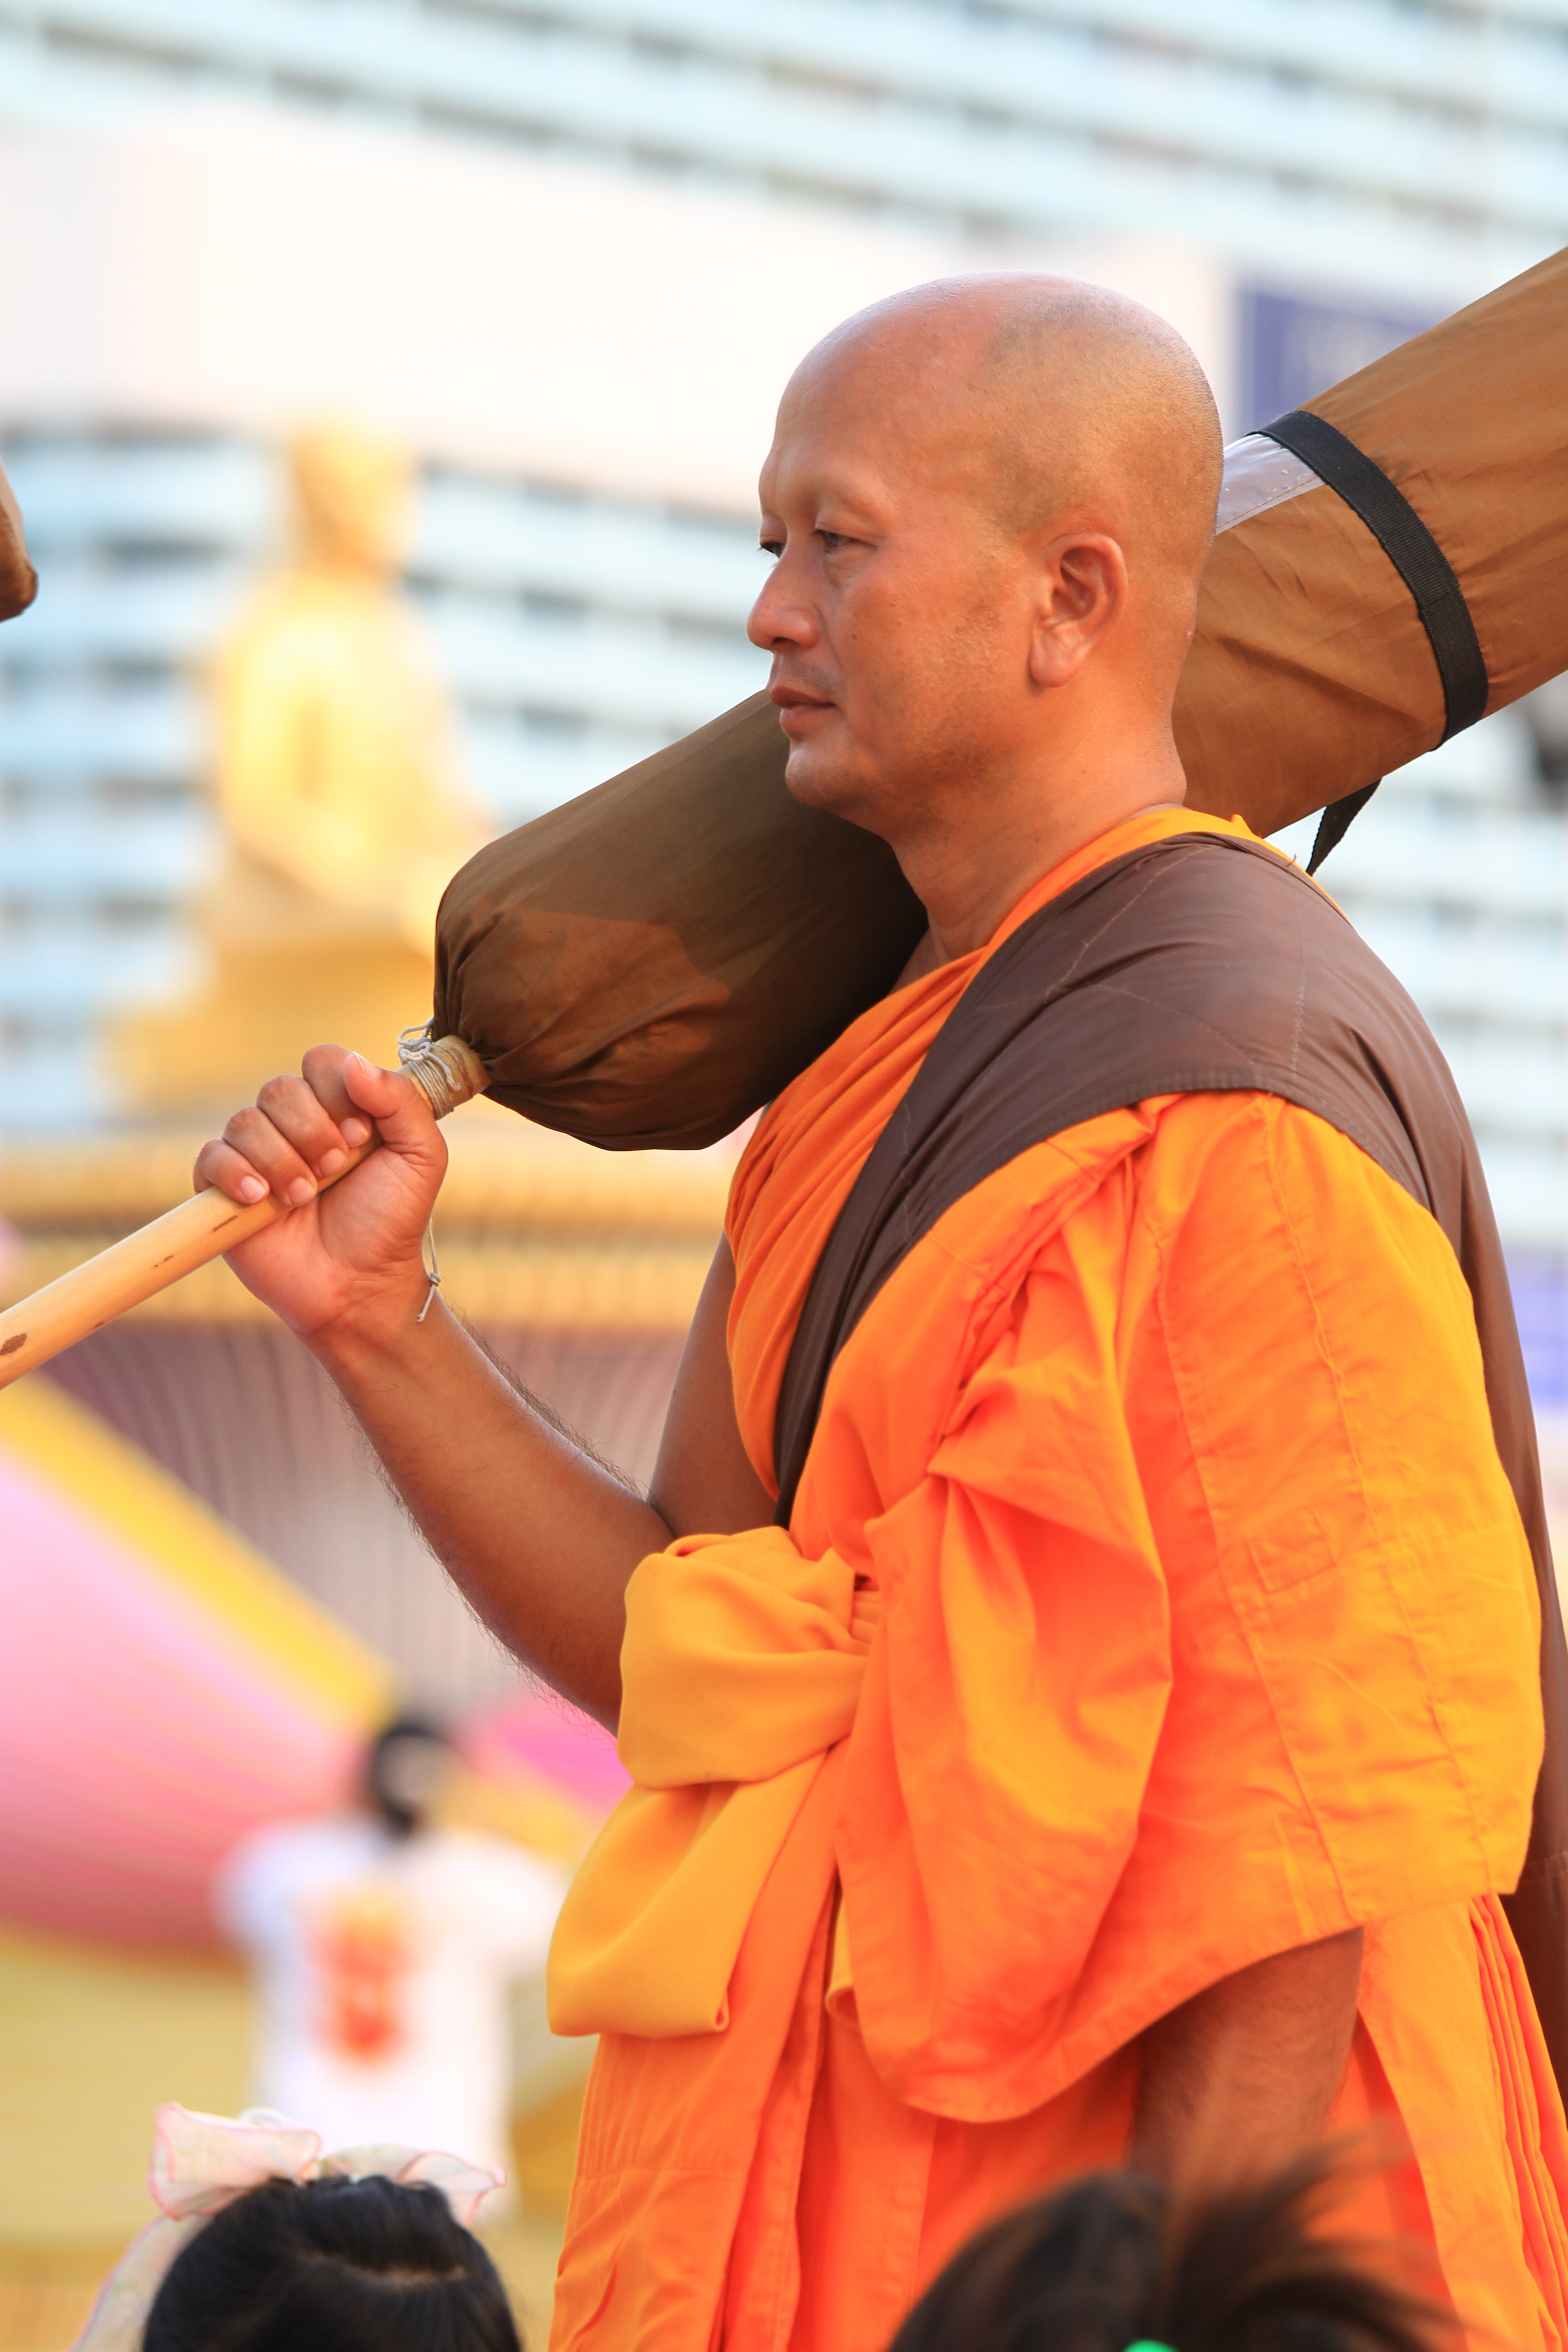
person, walk, orange, monk, buddhism, thailand, gold, temple, sports, million, thai, wat, robes, buddhists, dhammakaya pagoda, phra dhammakaya, more than, budhas, thailand monks